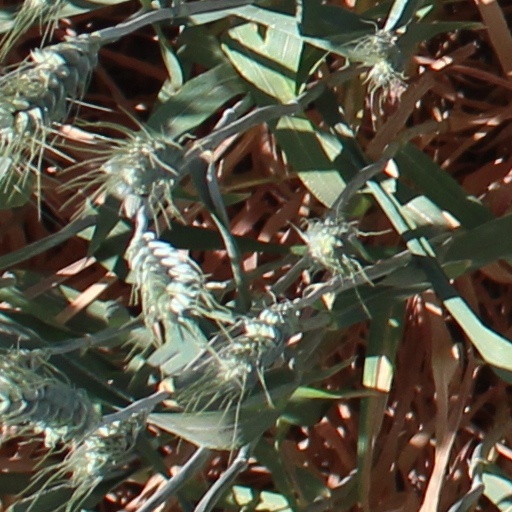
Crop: wheat